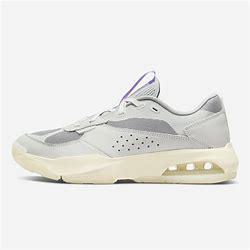
Brand: Jordan
Model: Air 200E